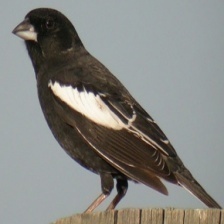
Species: LARK BUNTING
Scientific name: CALAMOSPIZA MELANOCORYS
ImageNet parent category: indigo_bunting